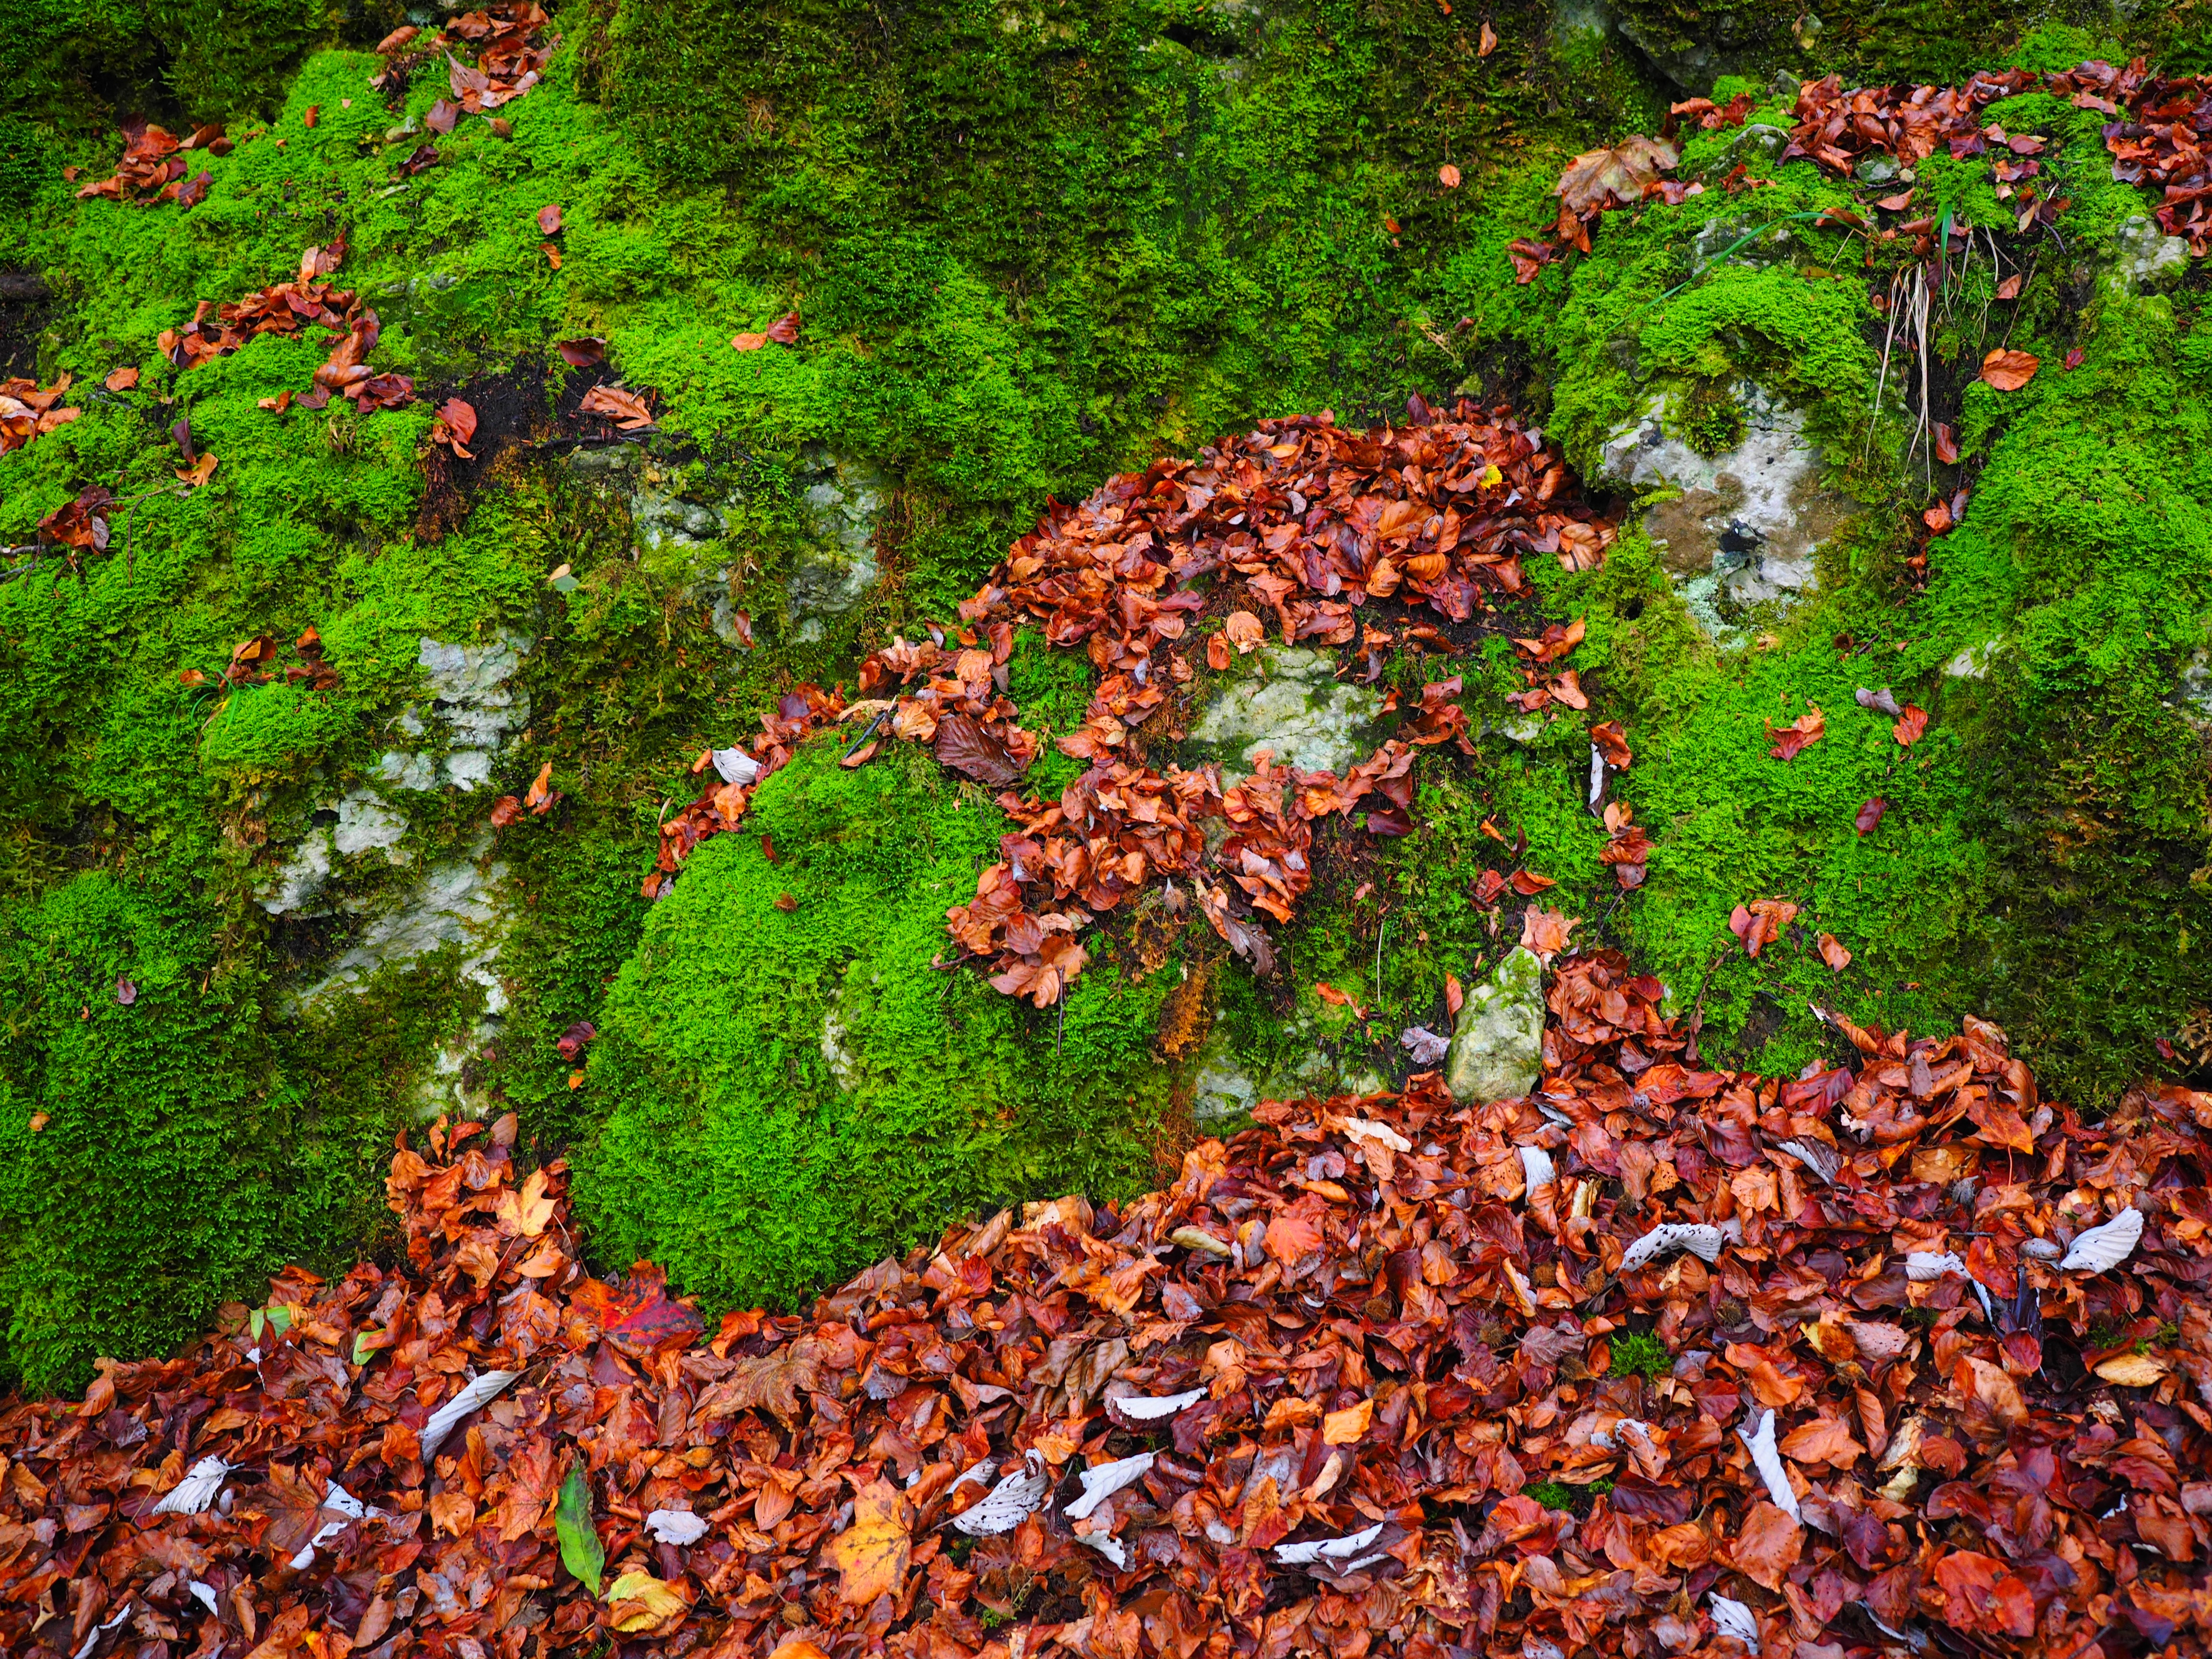
tree, forest, rock, plant, leaf, flower, stone, overgrown, moss, stream, green, autumn, soil, botany, garden, flora, season, maple tree, forest floor, leaves, stones, vegetation, shrub, deciduous, woodland, habitat, of course, ecosystem, bemoost, natural environment, land plant, cratoneuron filicinum, fern like strong nerve moss, laubmoos, amblystegiaceae, strong nerve moss, vulgar strong nerve moss, varying greatly annoying moss, palustriella commutata, cratoneuron commutatum